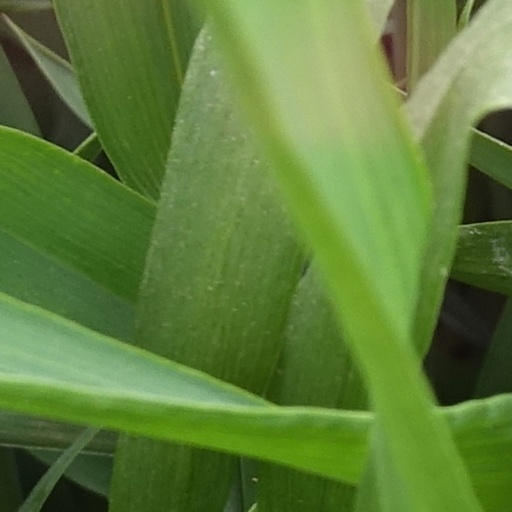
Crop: wheat